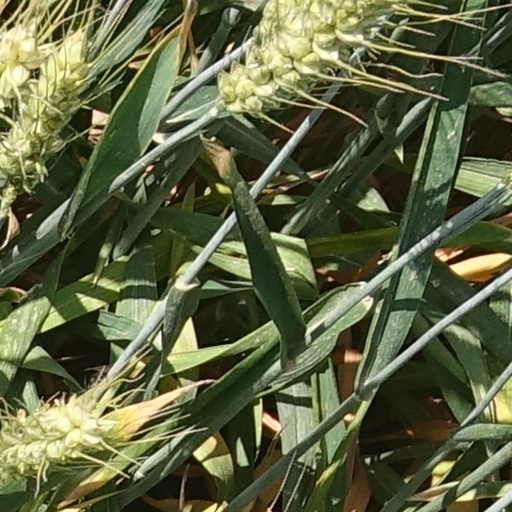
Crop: wheat